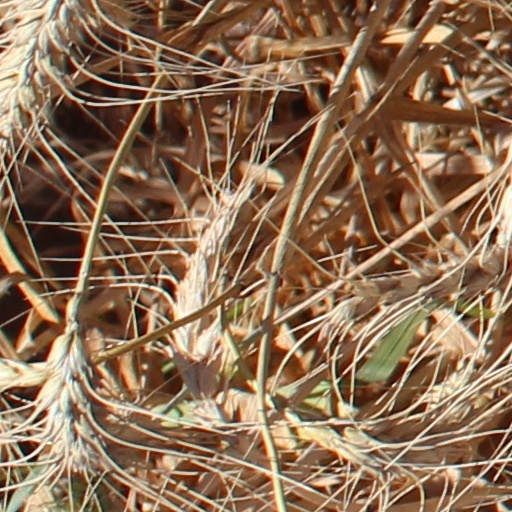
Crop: wheat